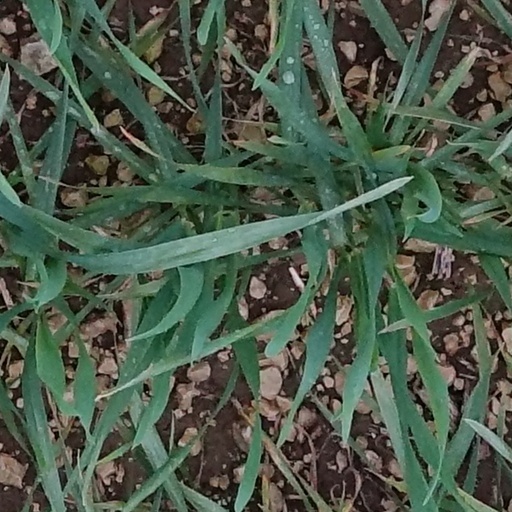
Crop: wheat